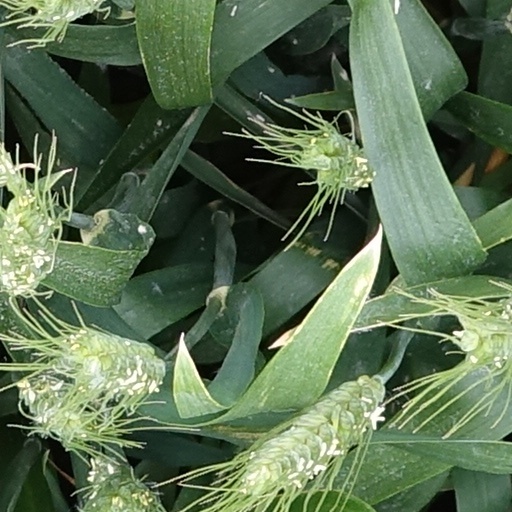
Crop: wheat